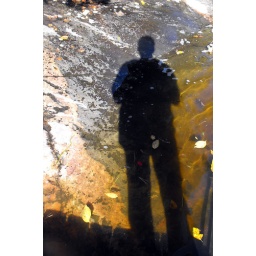
tea-coloured lake water against glacier-scraped, canadian shield bedrock.